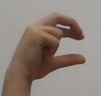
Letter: thal